Agni Gundam

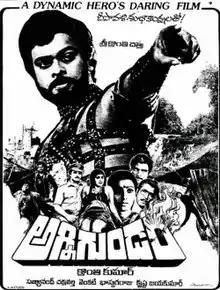
Theatrical poster

Agni Gundam is a 1984 Telugu film directed by Kranthi Kumar. The film stars Chiranjeevi, Sumalatha and Silk Smitha in prominent roles.